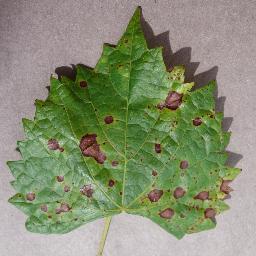
Label: Grape___Black_rot